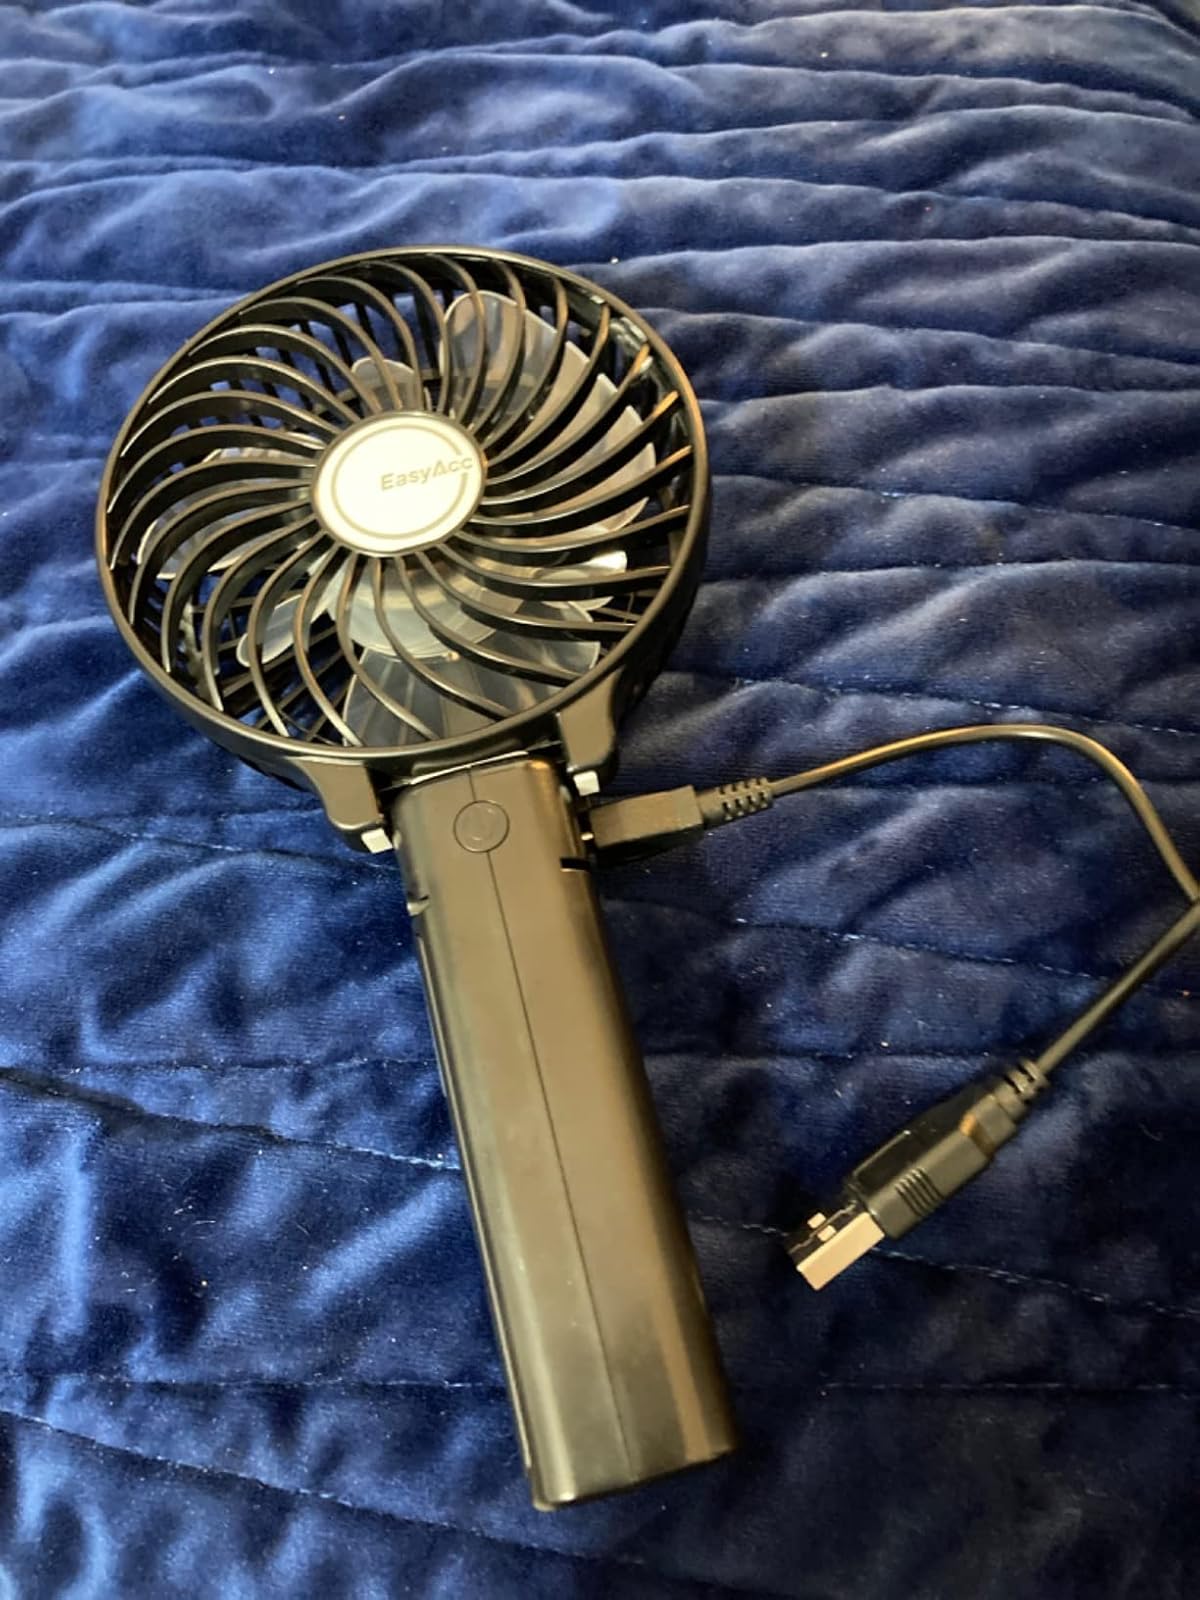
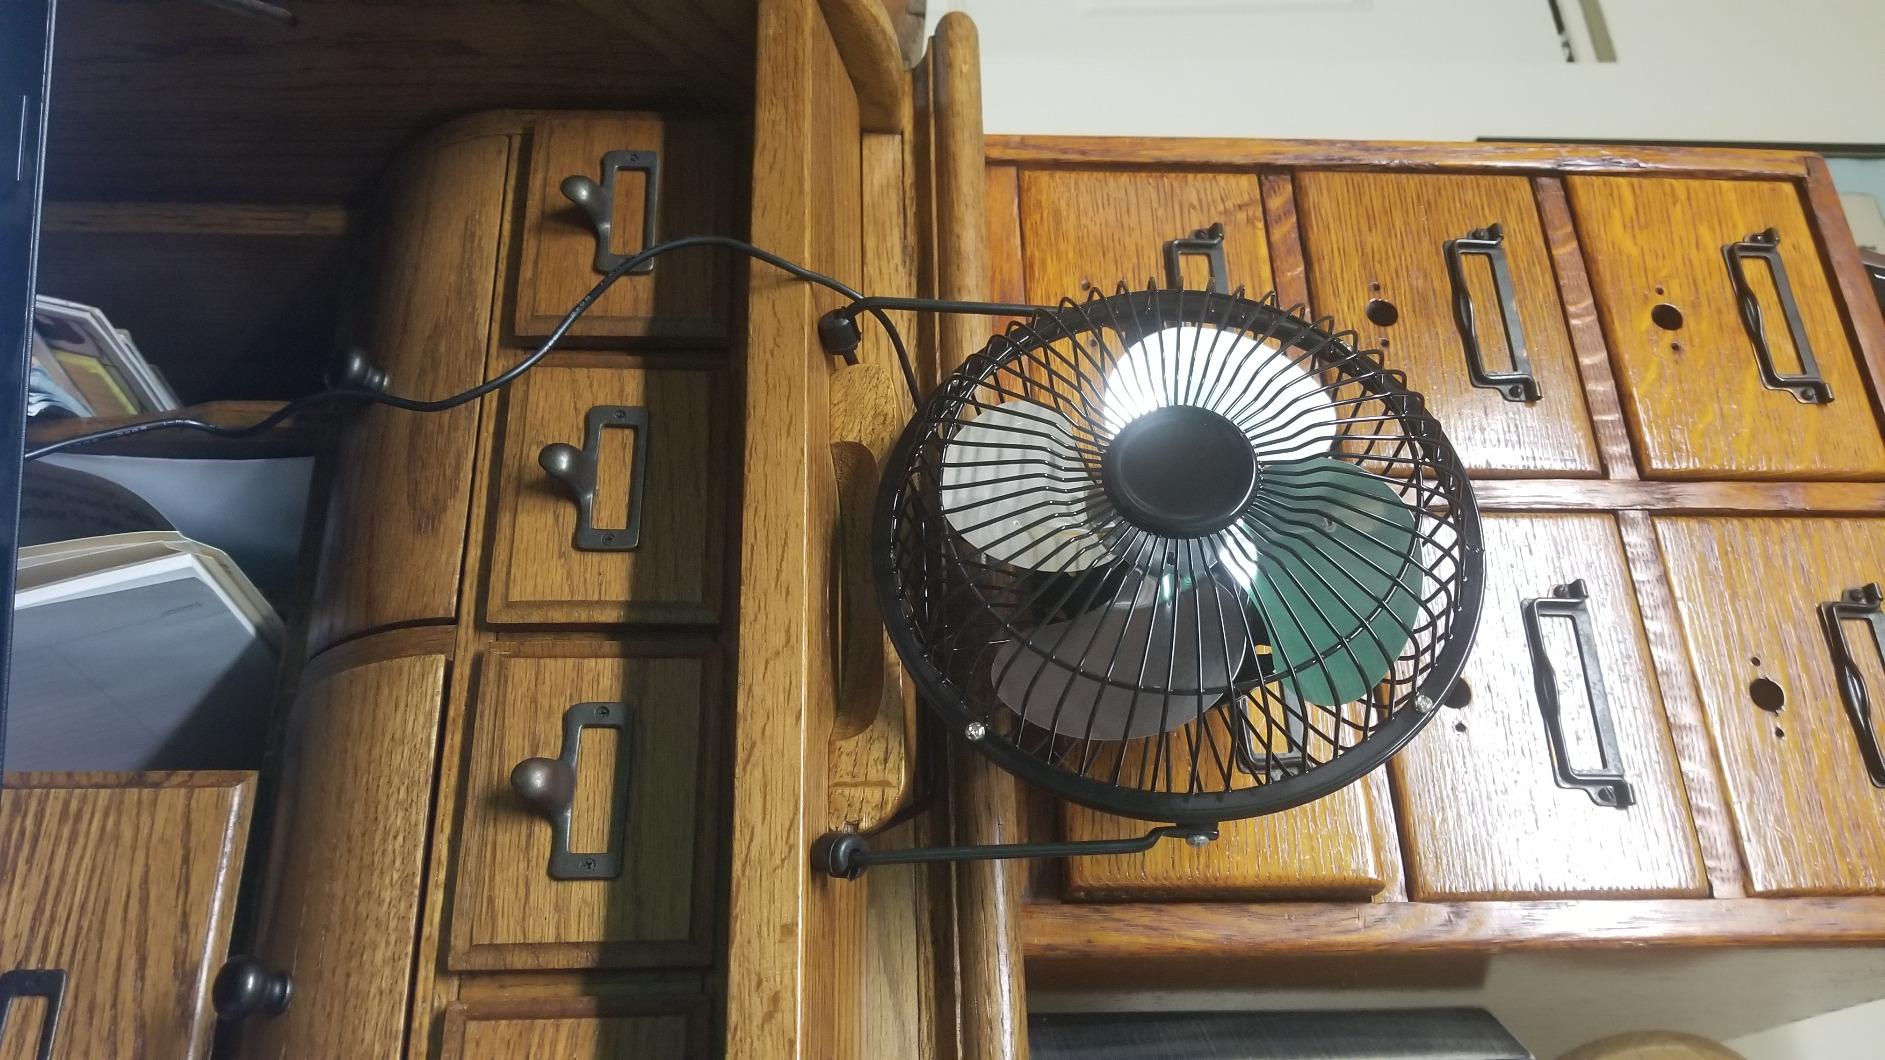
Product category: fan
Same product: no